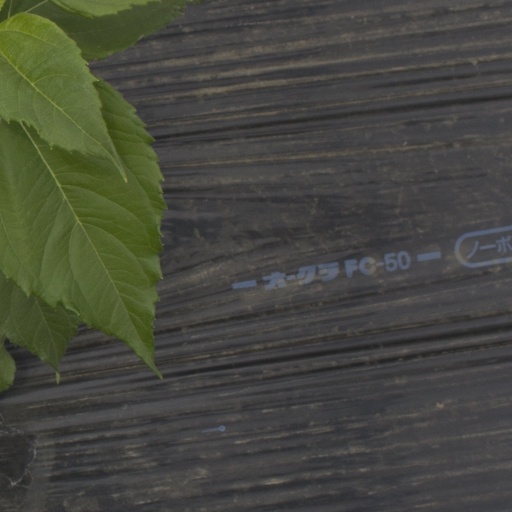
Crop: Jerusalem artichoke